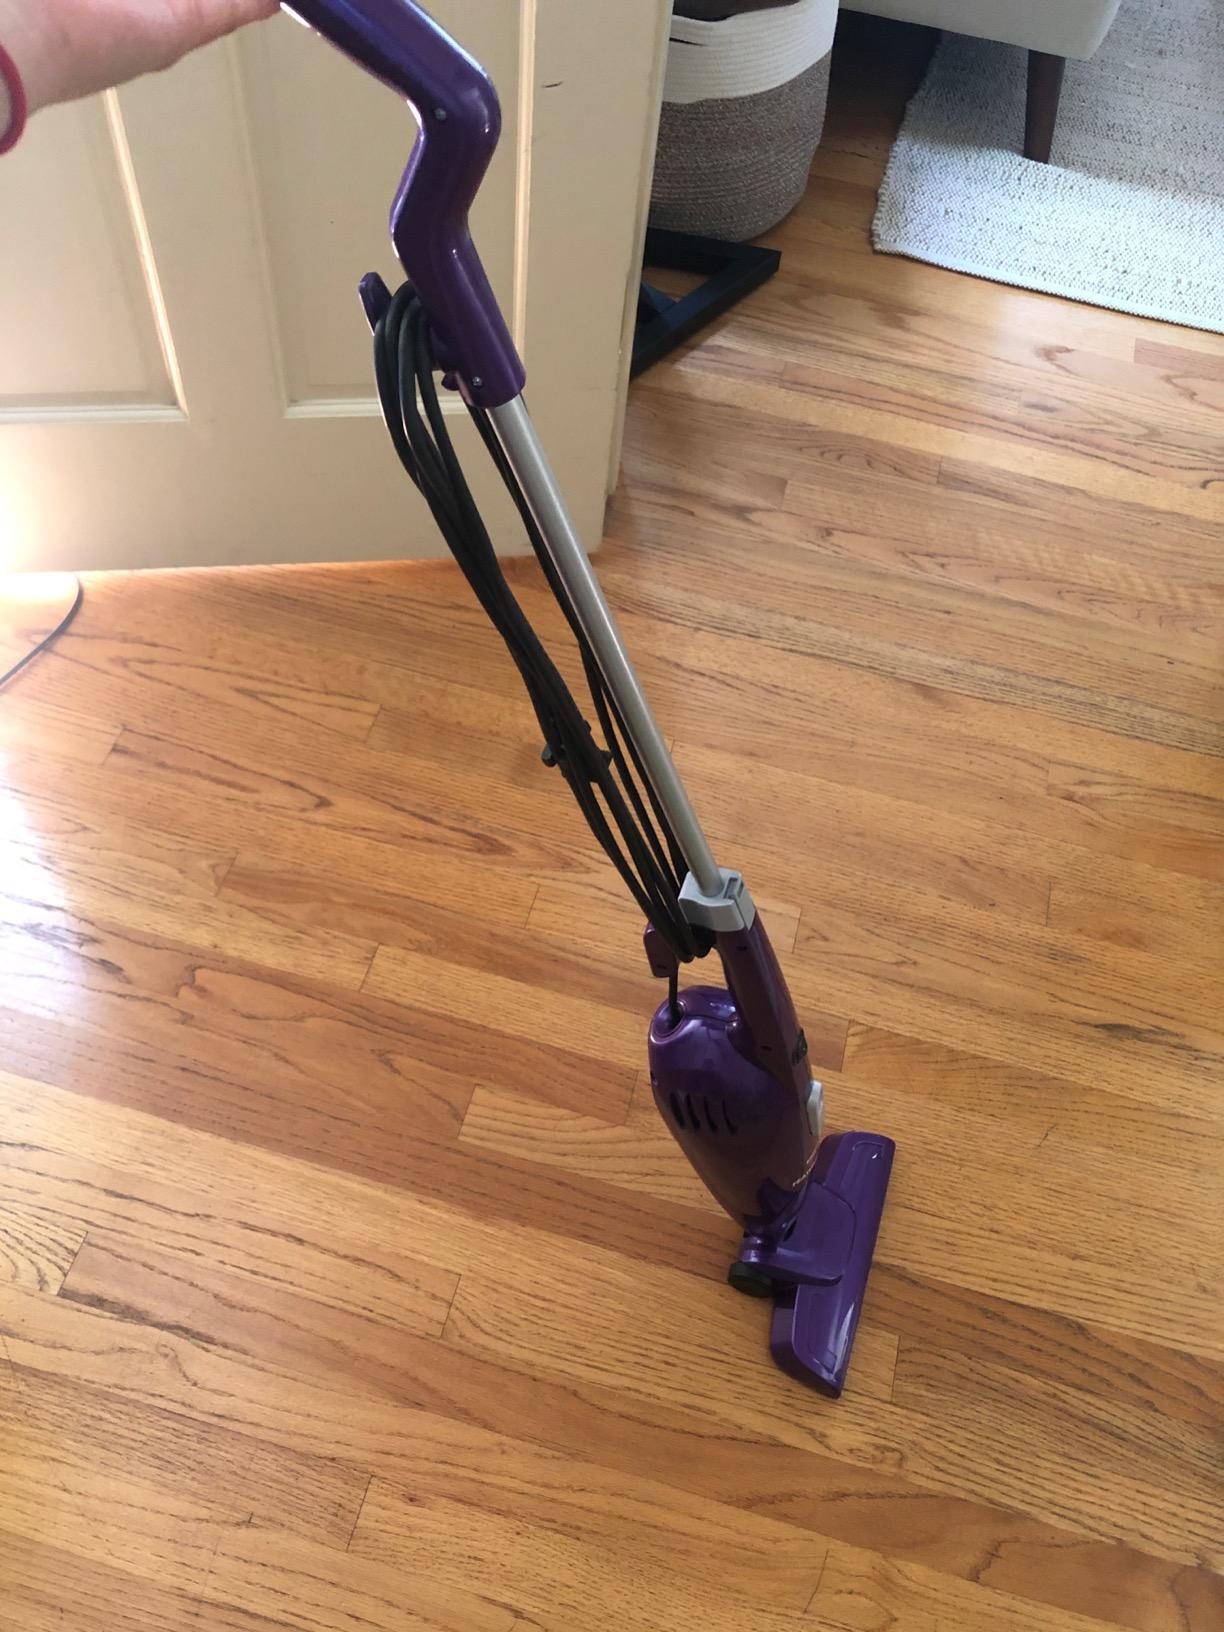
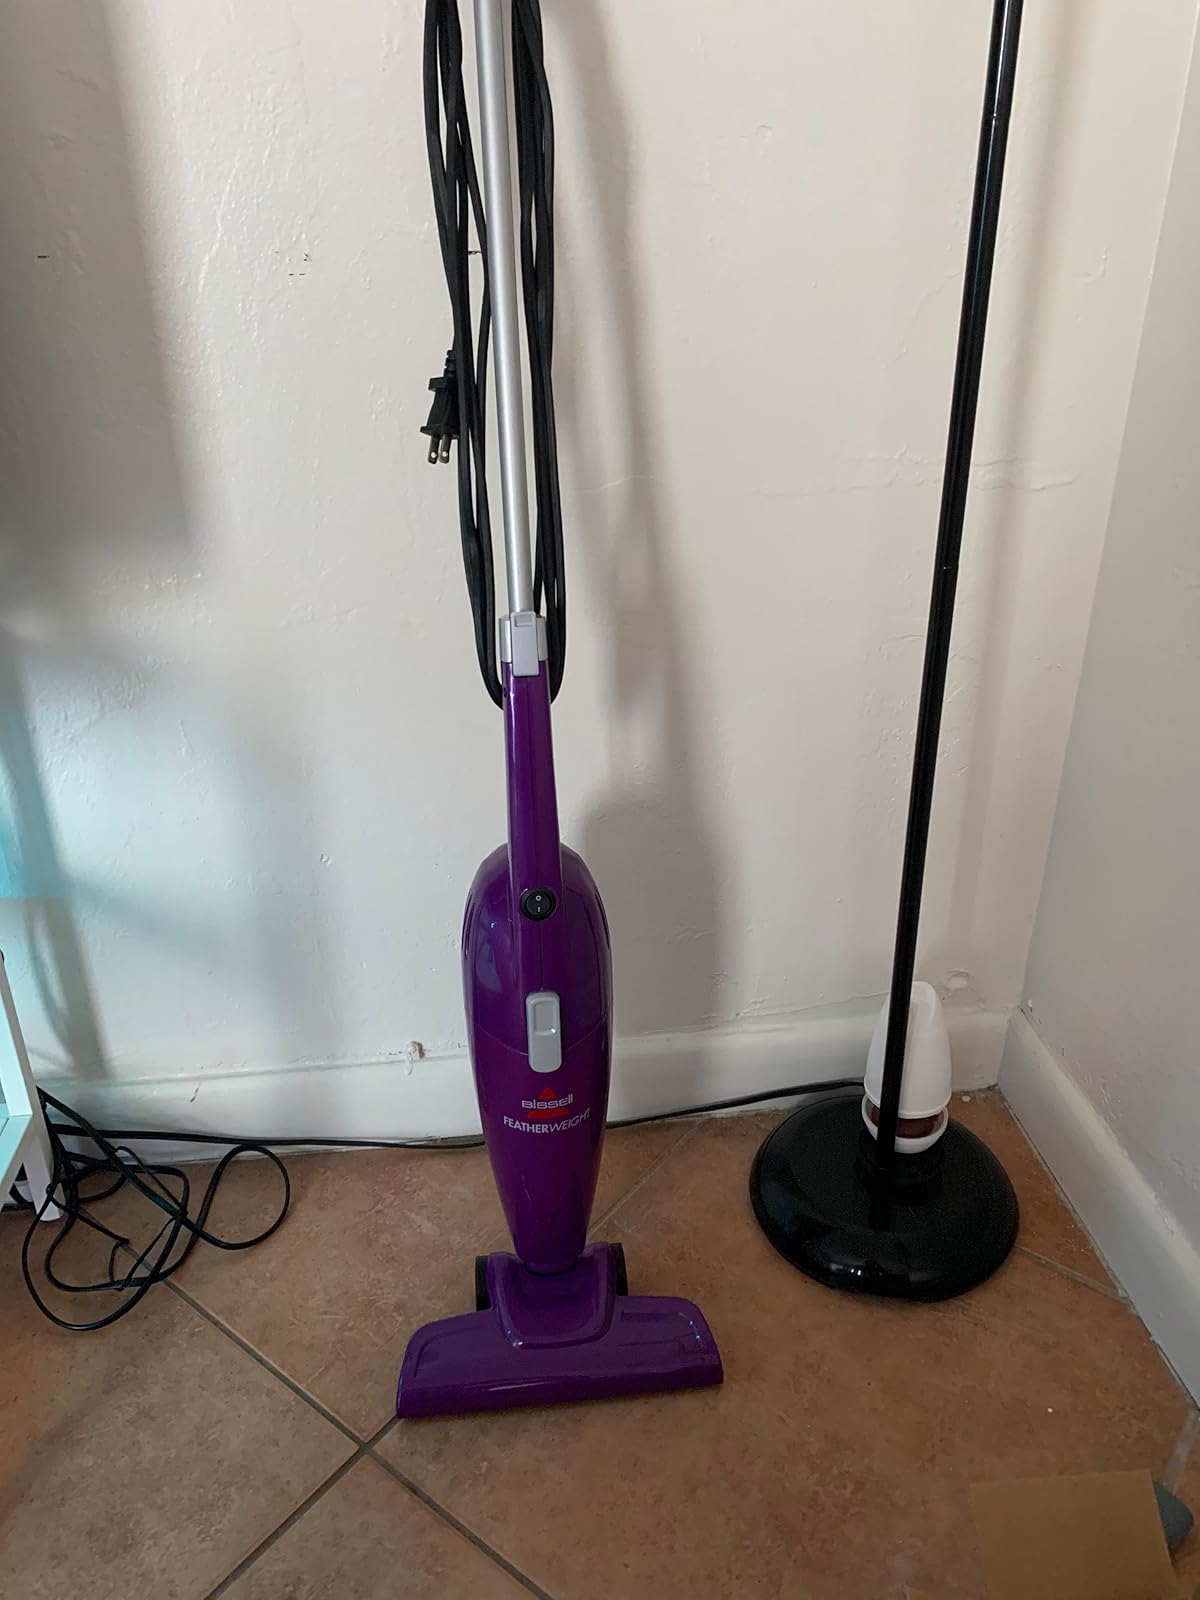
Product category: items_vacuum
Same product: yes